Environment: real
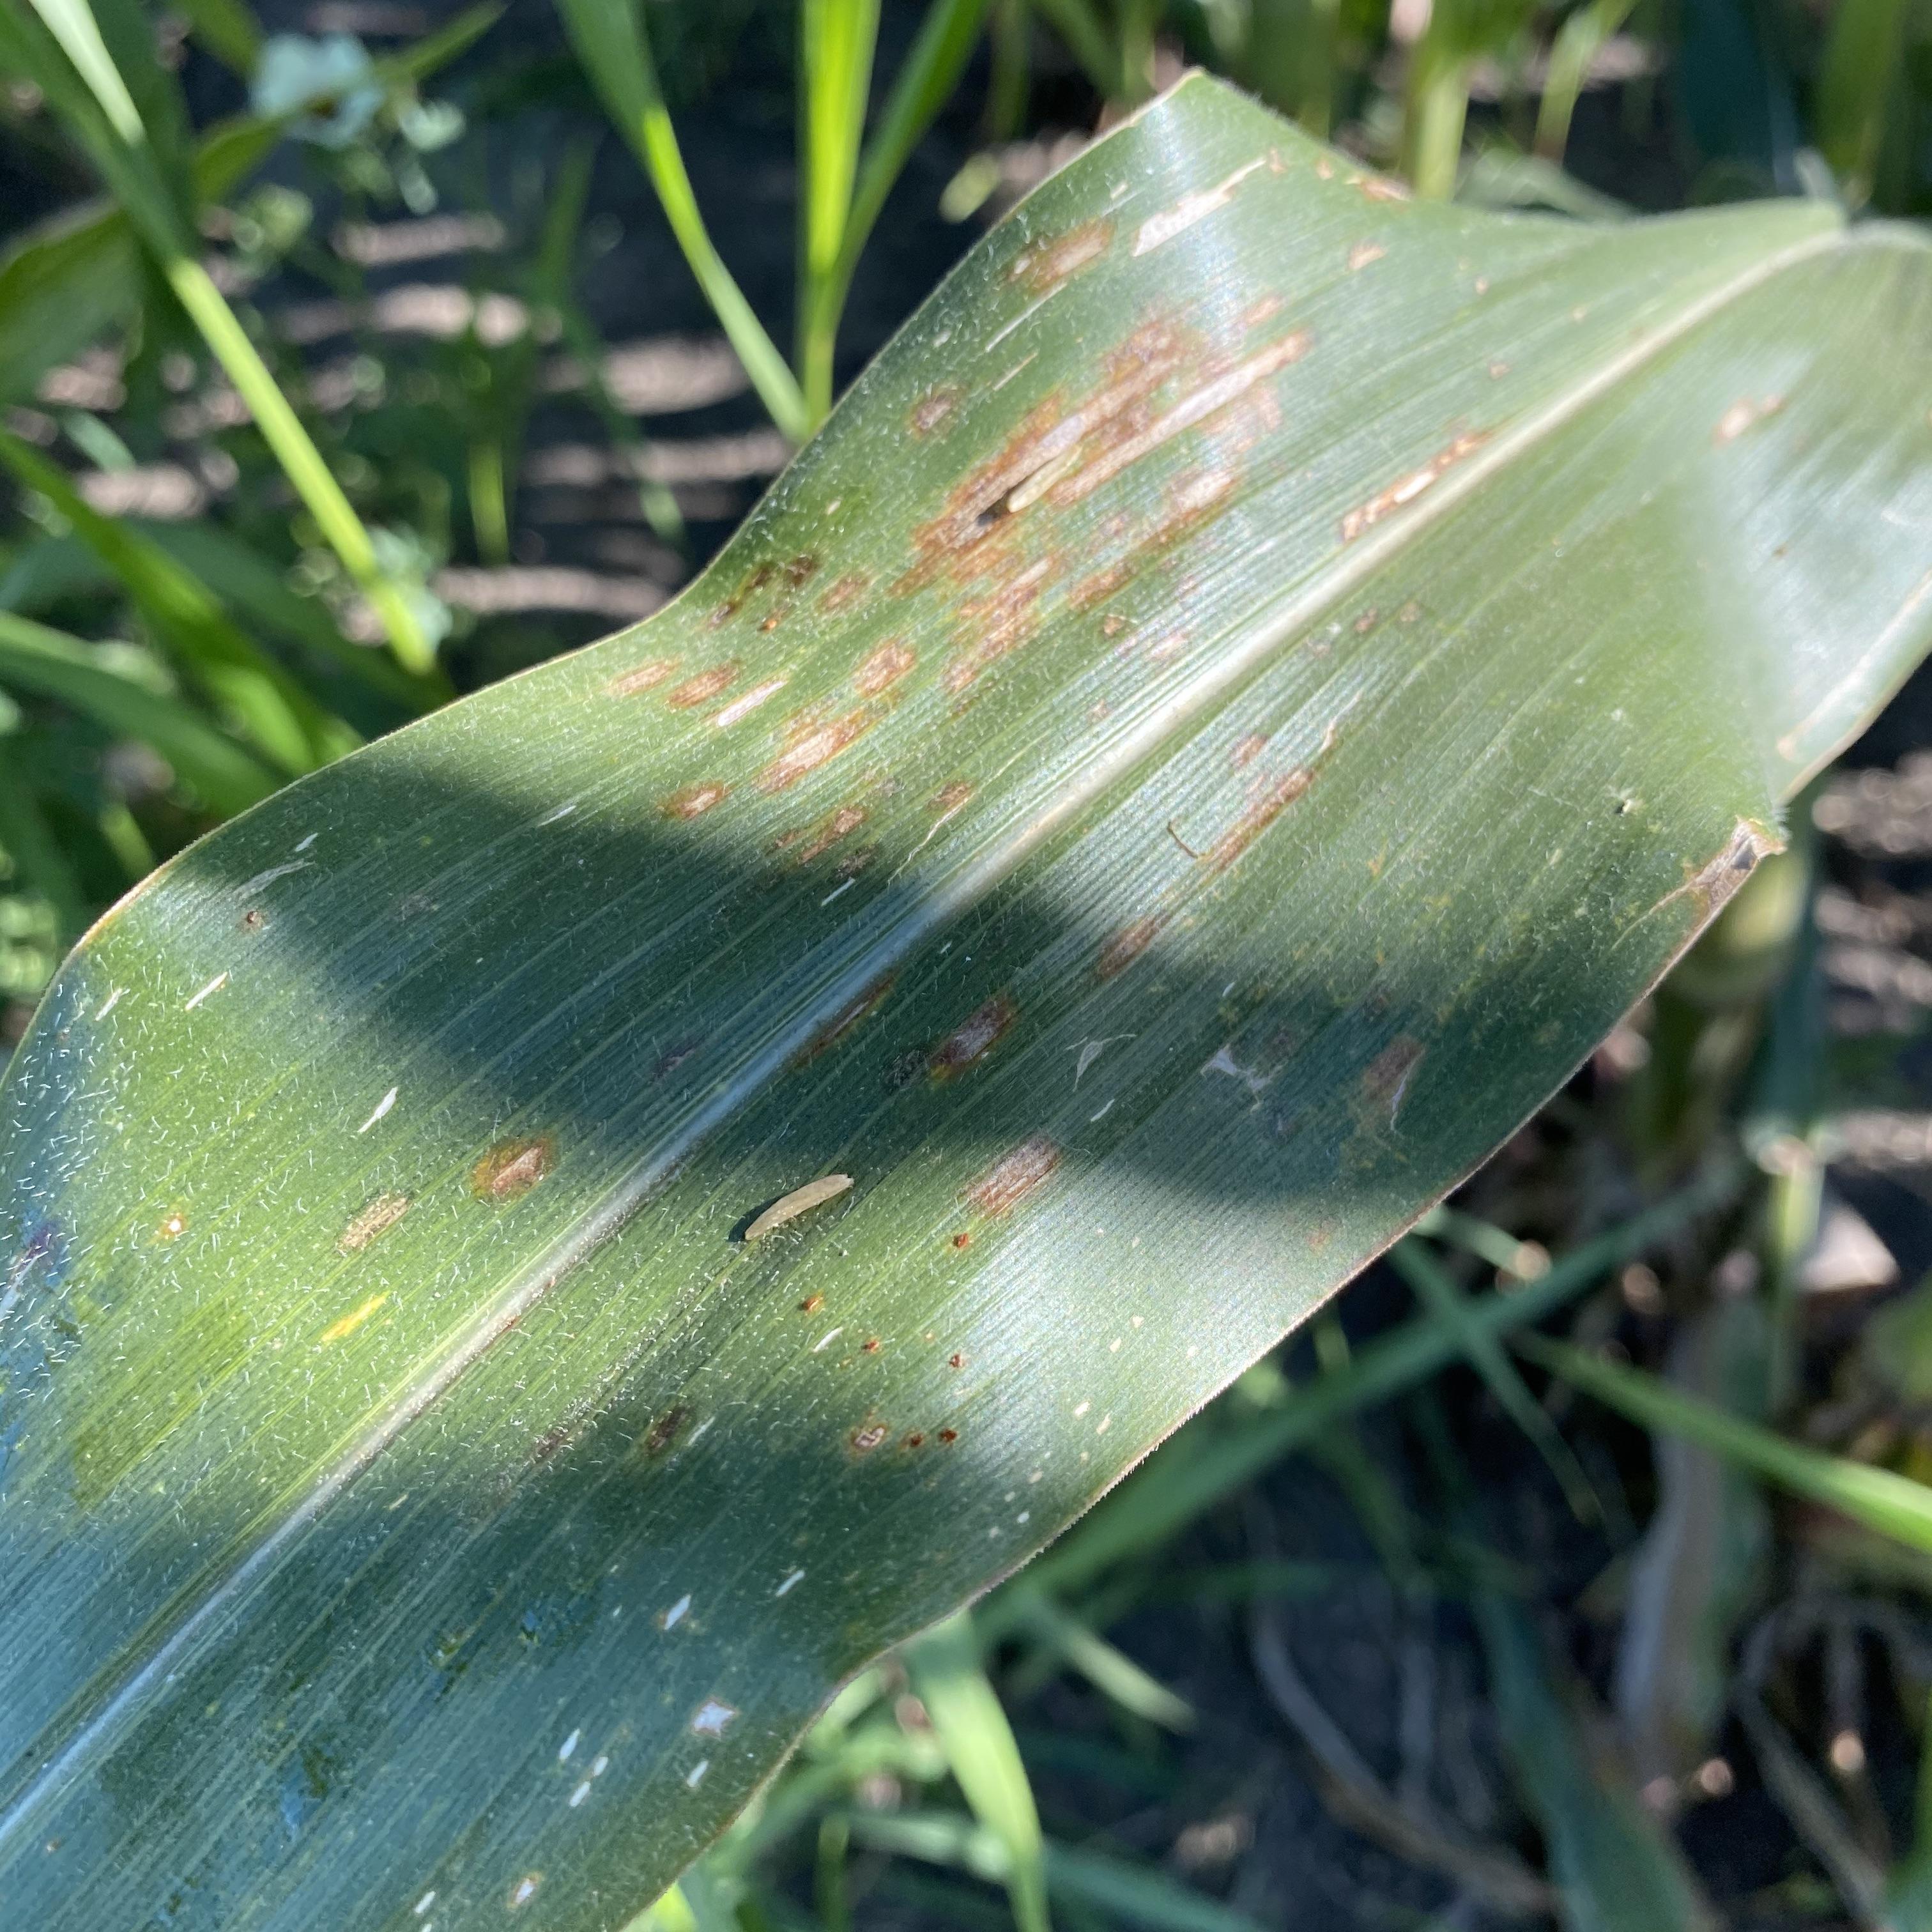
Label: gray_leaf_spot